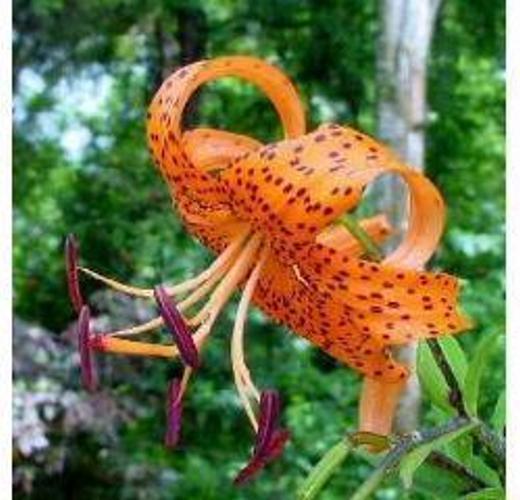
Flower: Tigerlily